R. H. Ives Gammell

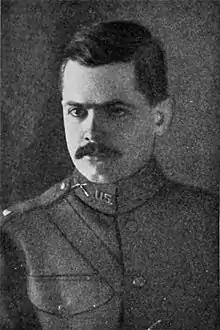
Gammell during his military service

Robert Hale Ives Gammell (1893 – 1981) was an American artist best known for his sequence of paintings based on Francis Thompson's poem "The Hound of Heaven". Gammell painted symbolic images that reflected his study of literature, mythology, psychology, and religion.